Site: brandenburg
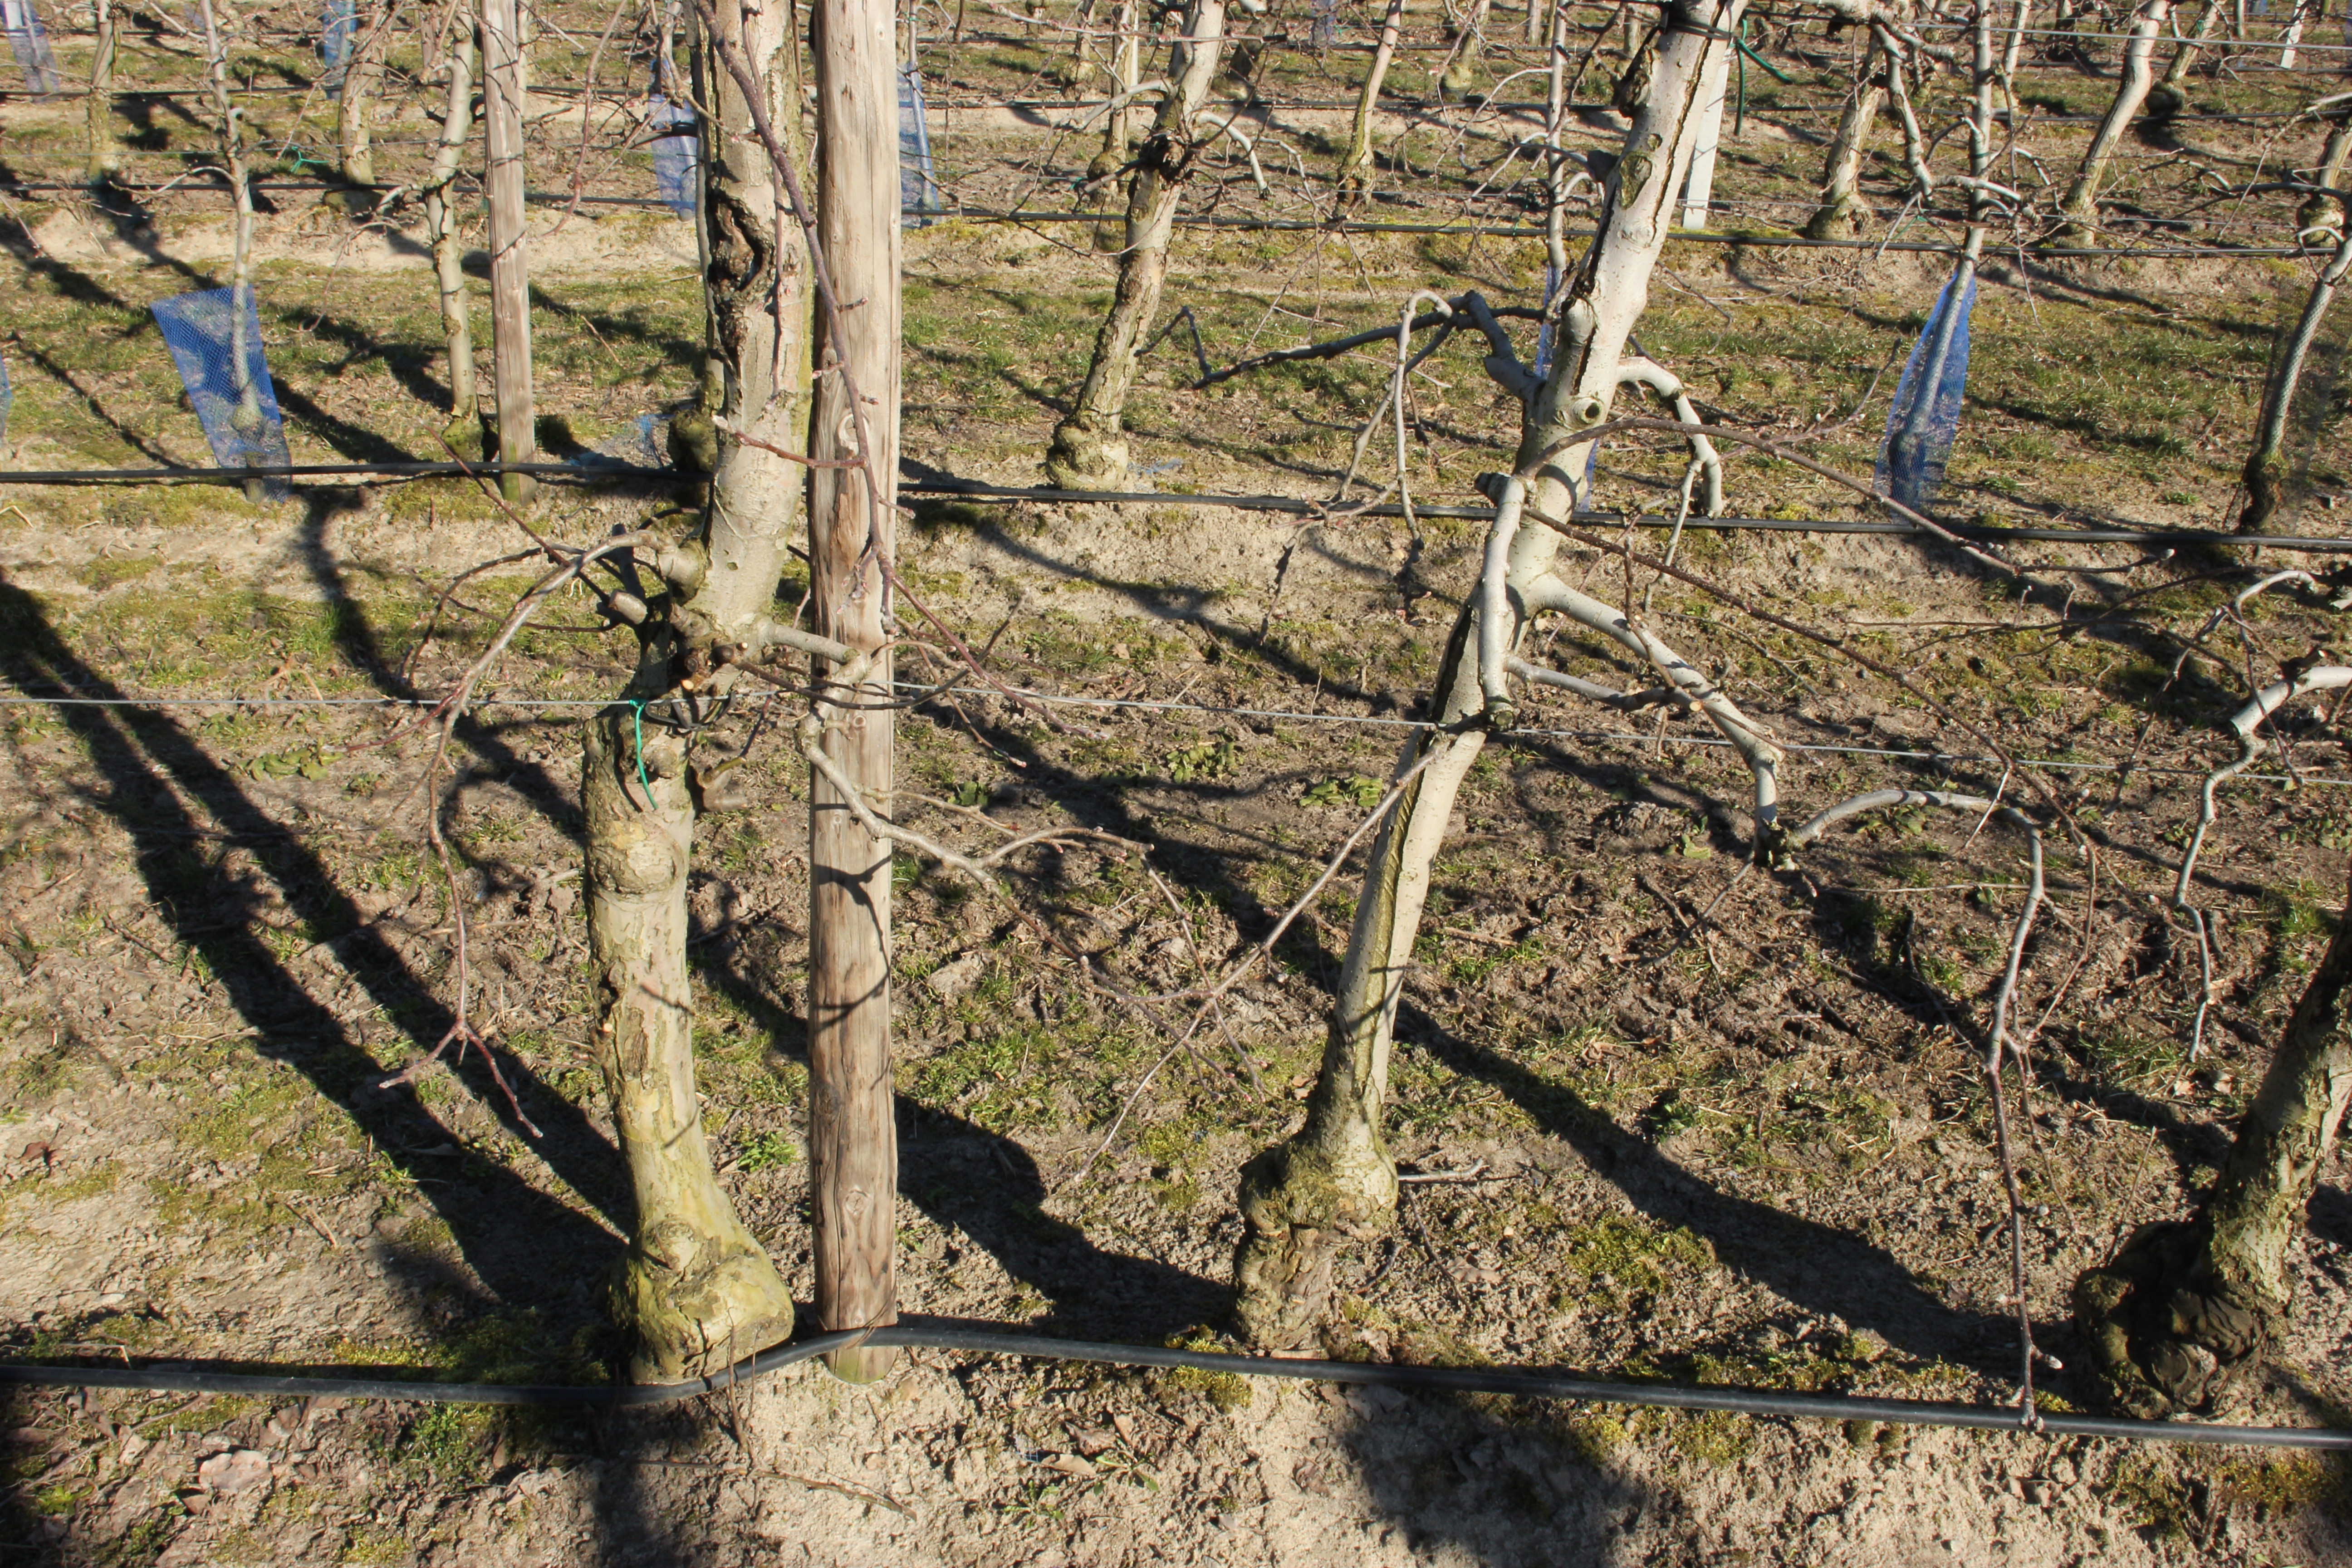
Growth stage (BBCH 03): Bud development